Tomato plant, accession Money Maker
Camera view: horizontal (90 deg, fisheye); turntable rotation: 30 degrees
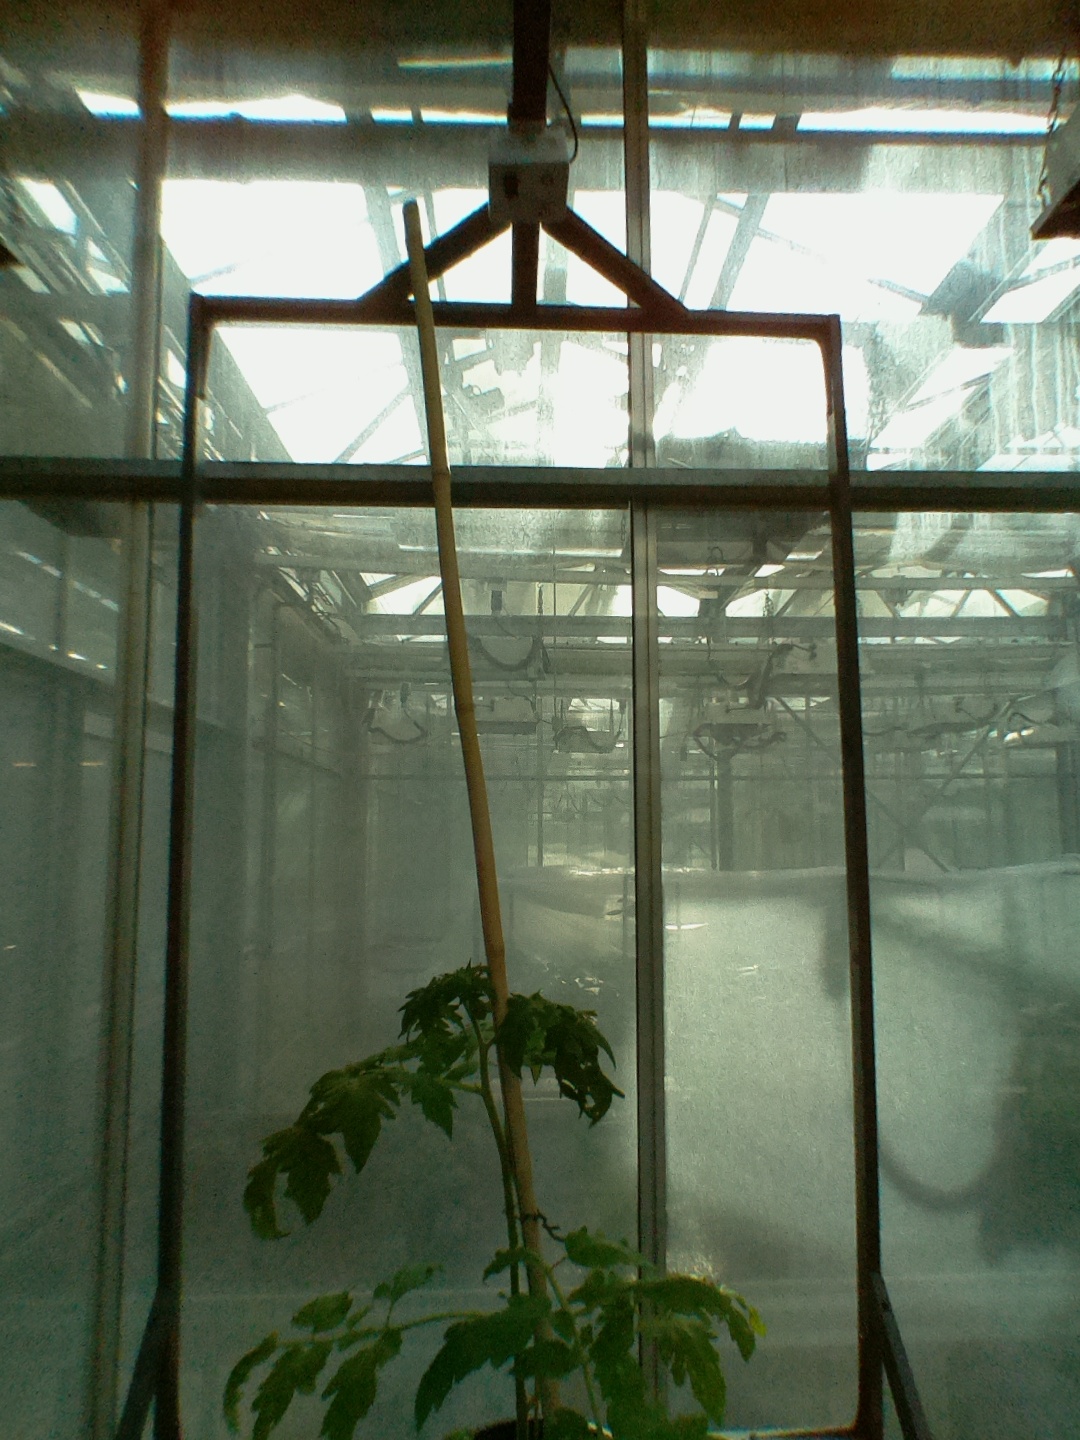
BBCH growth stage 14: 8 of true leaves visible